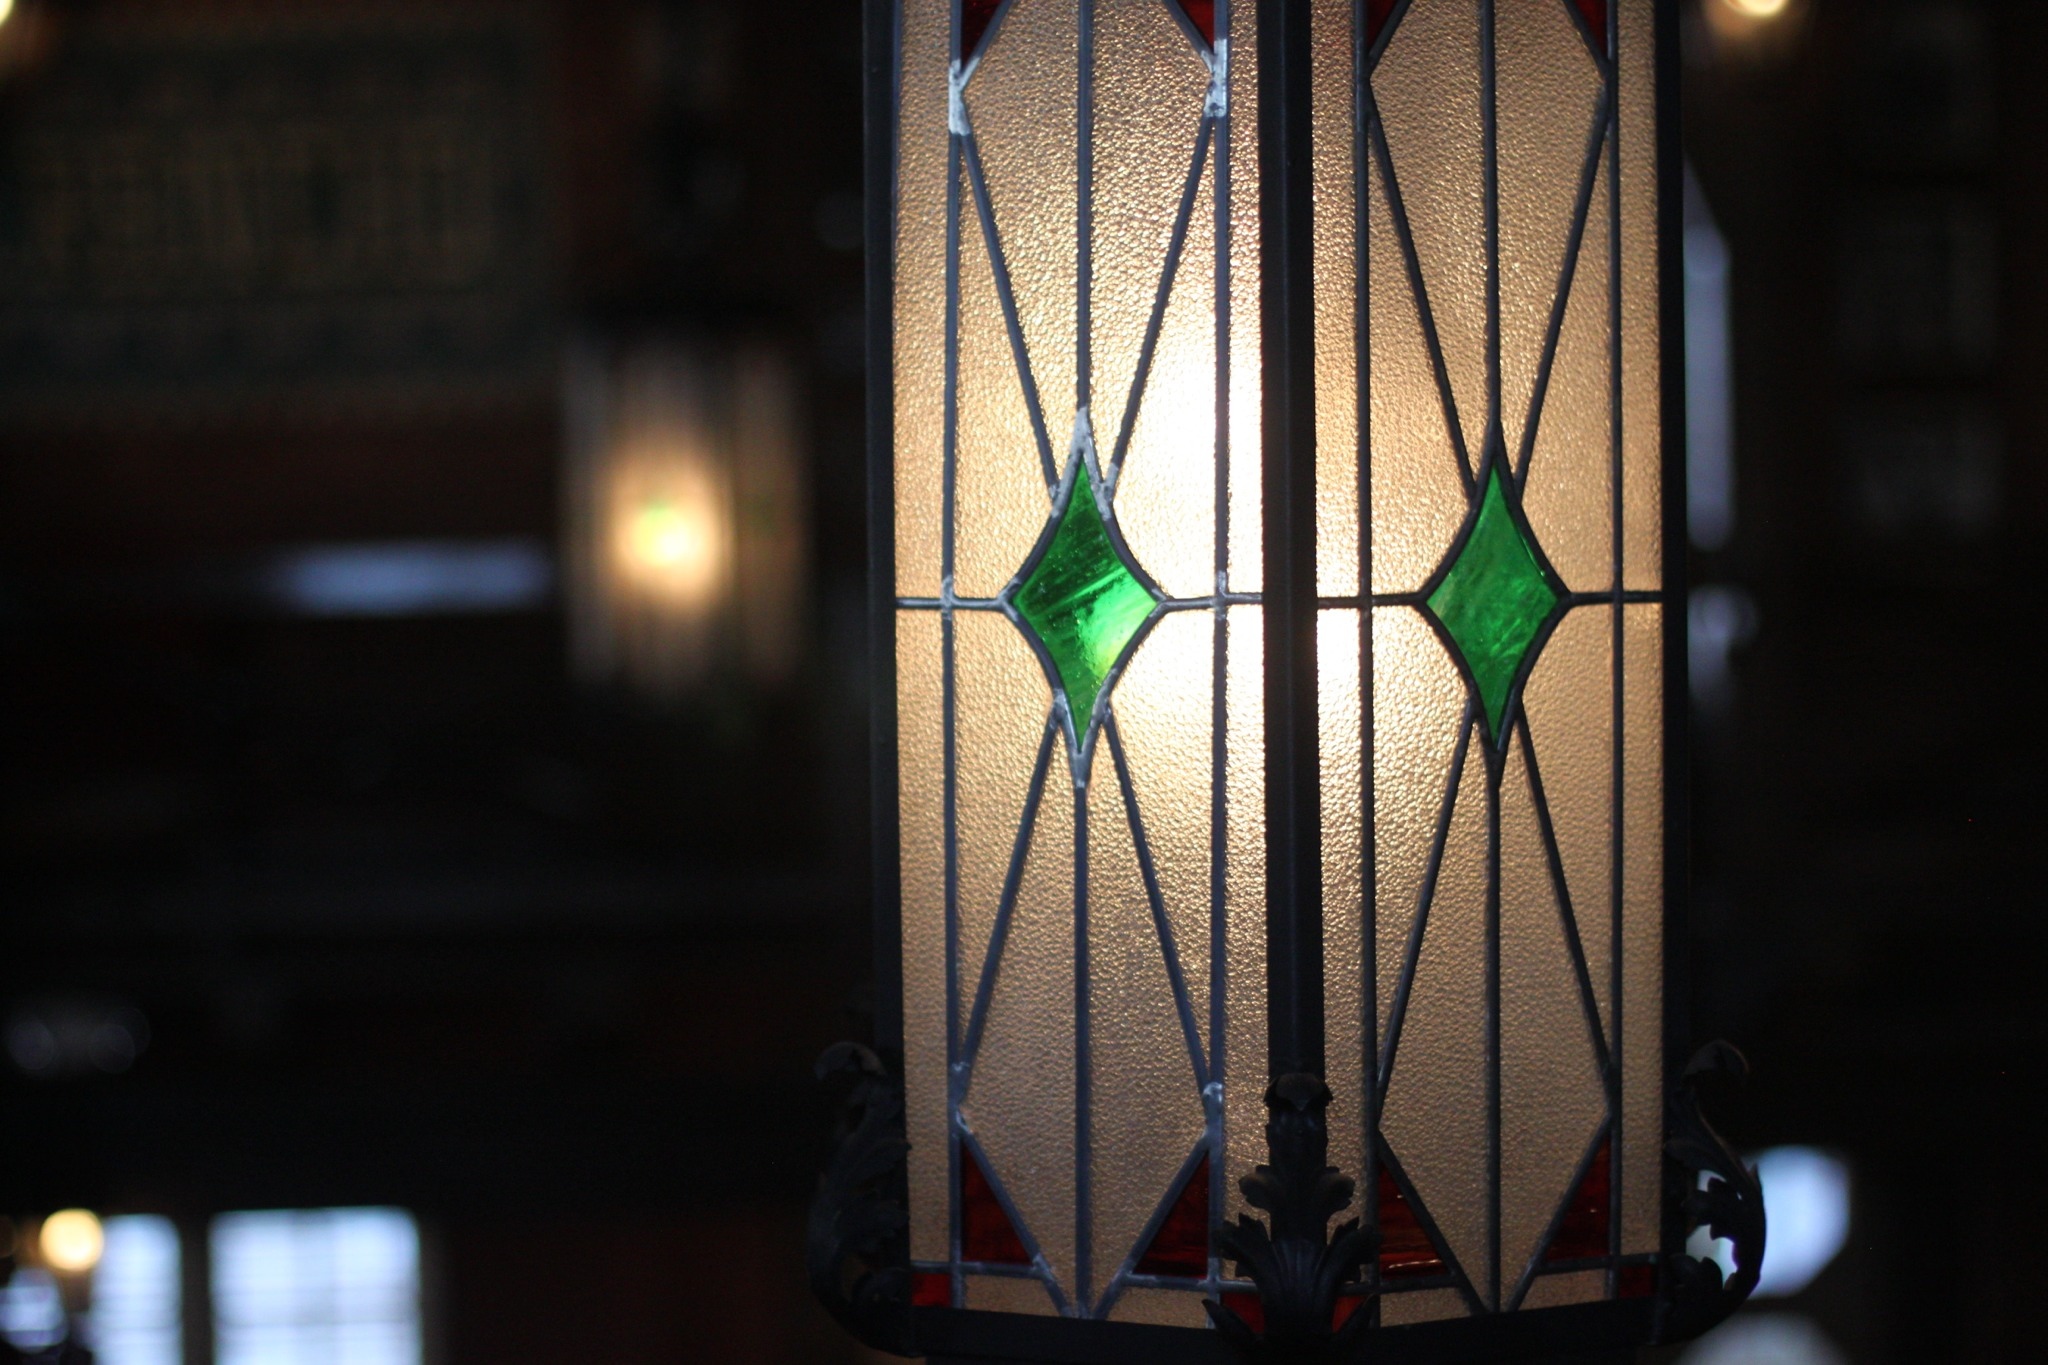
light, window, glass, darkness, lighting, material, stained glass, interior design, symmetry, iron